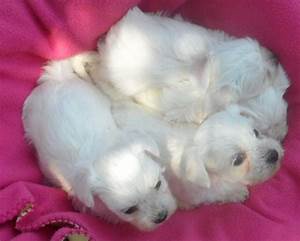
Label: dog